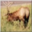
Label: deer